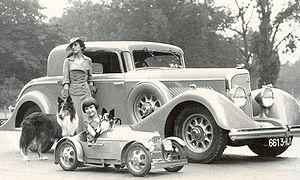
"La Panhard CS est une voiture de luxe, le plus souvent carrossée en berline quatre portes, introduite par Panhard & Levassor à la fin 1929, pour l'année de modèle 1930. Elle fut présentée comme un petit modèle de la DS 8 cylindres. La publicité de l'époque indique que le ""S"" dans le nom signifiait ""surbaissée""